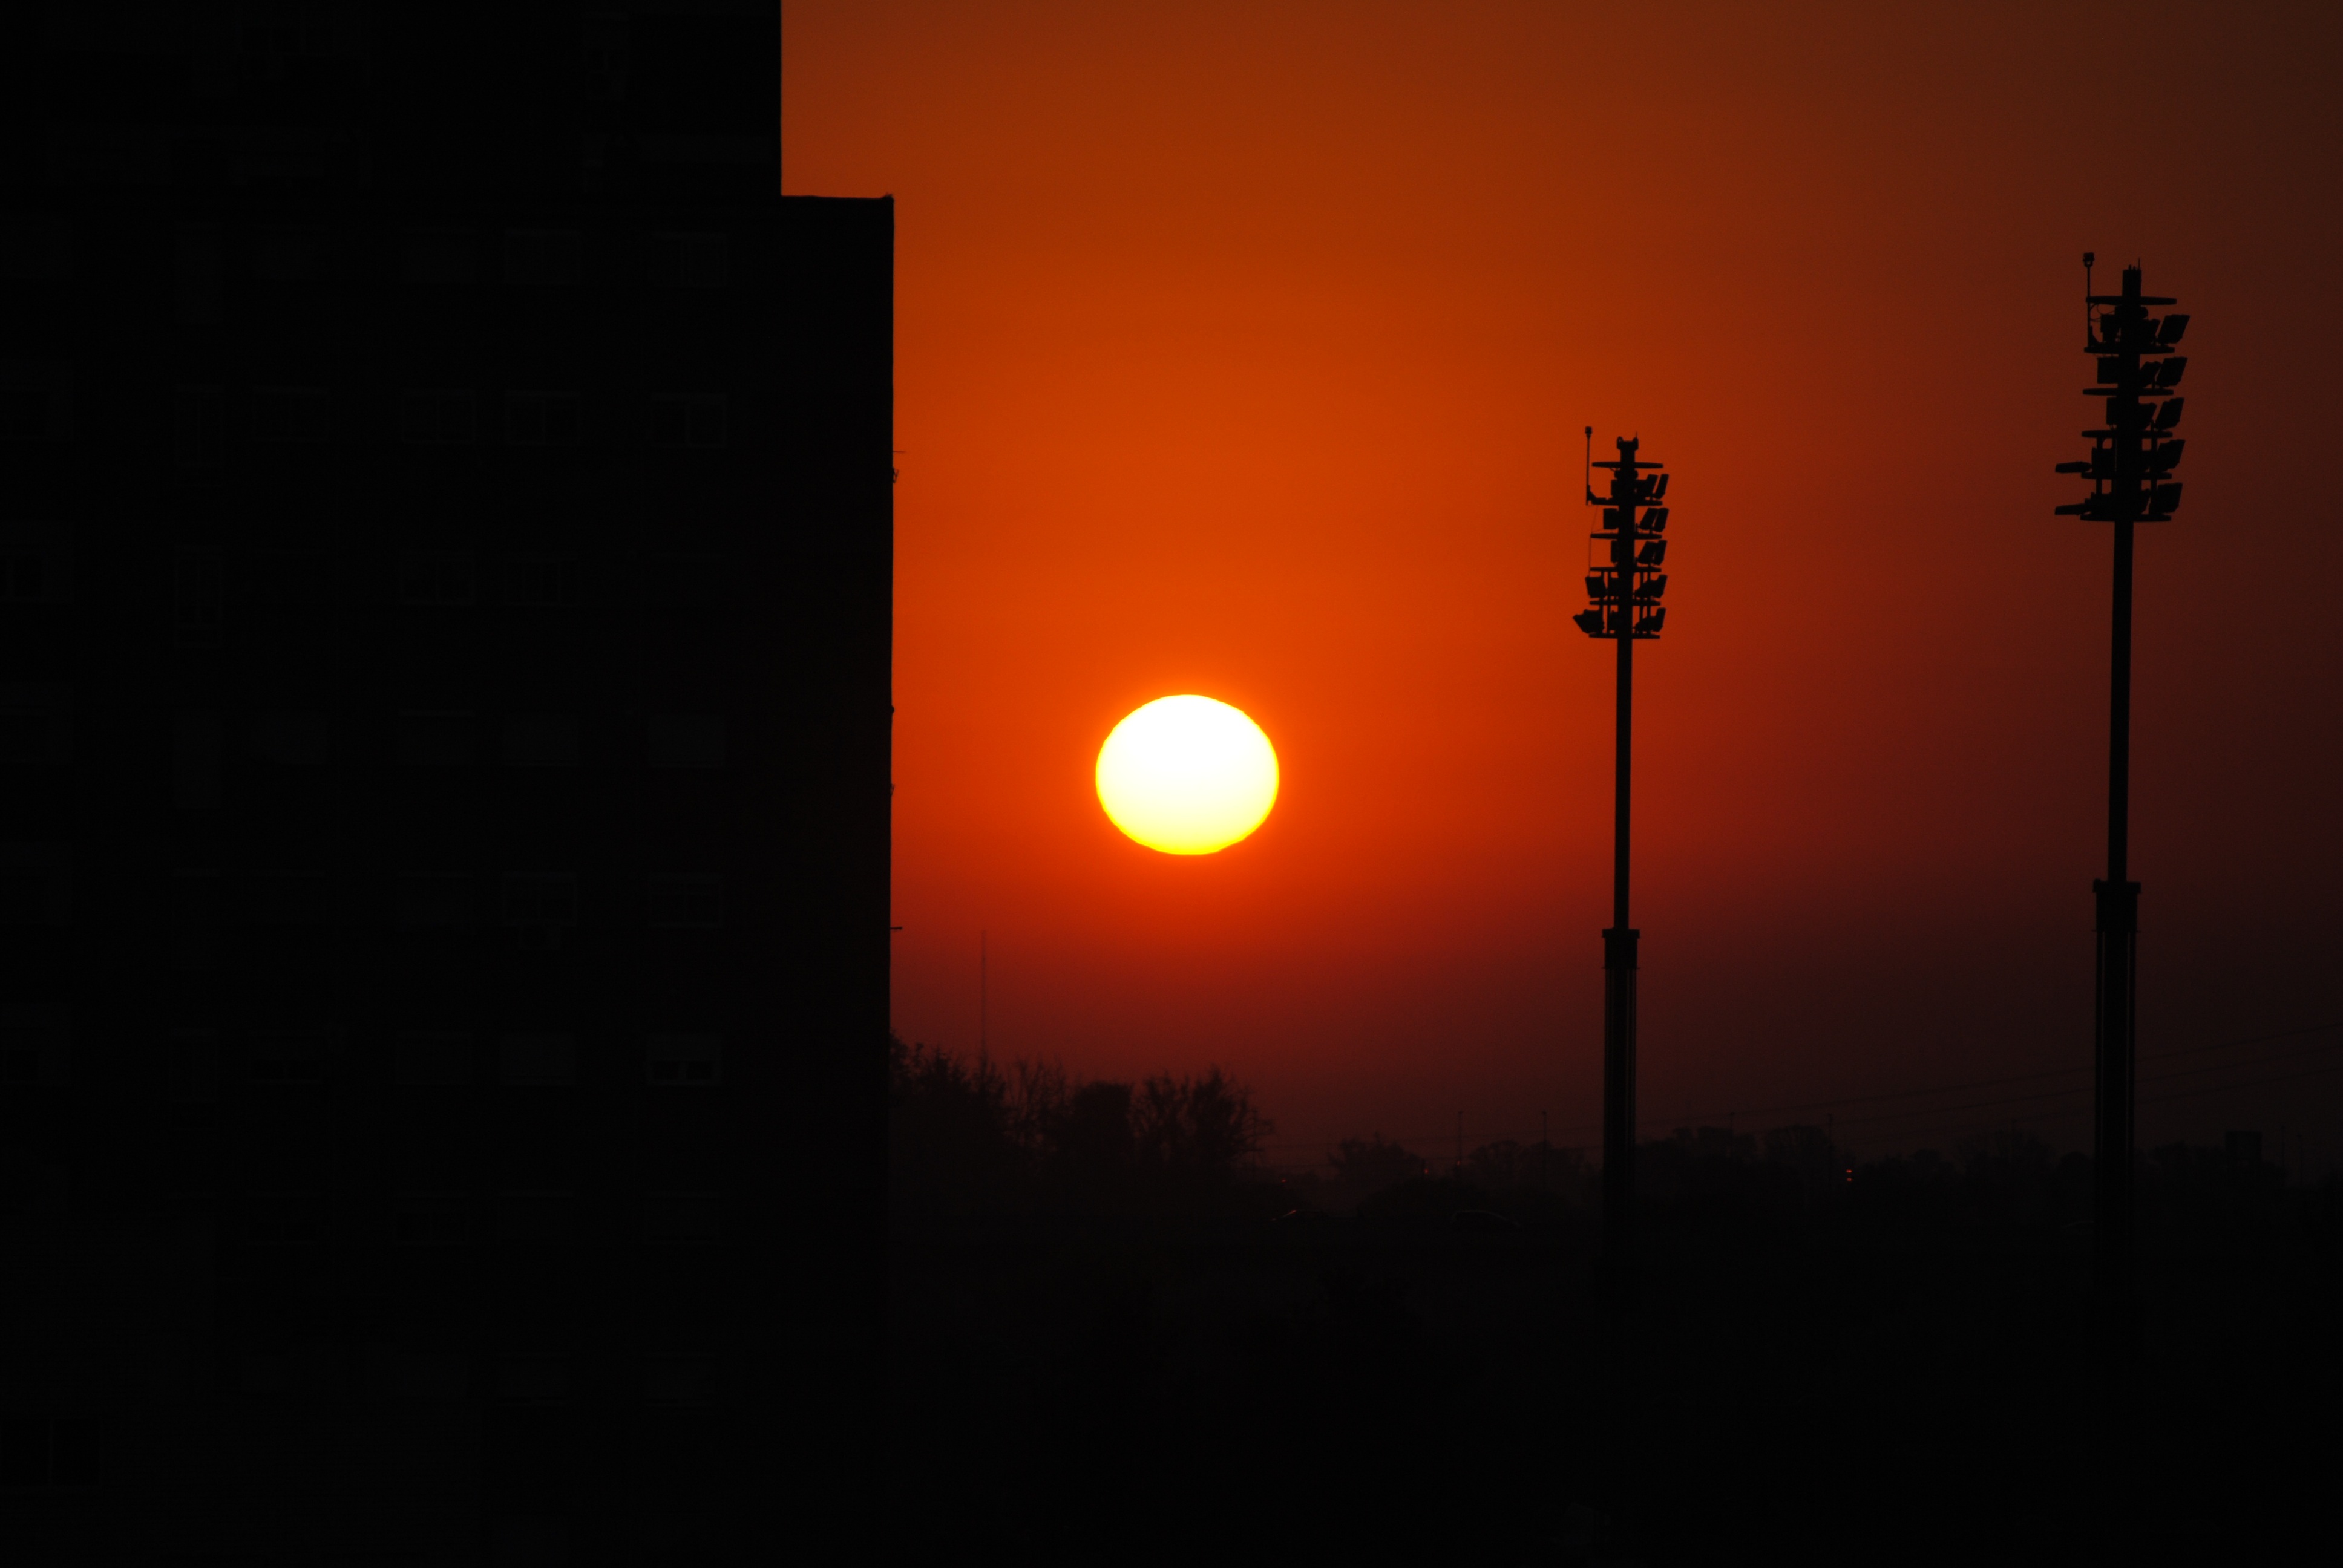
light, sky, sun, sunrise, sunset, night, sunlight, morning, dawn, city, atmosphere, dusk, evening, darkness, street light, lighting, afterglow, saragossa, astronomical object, atmospheric phenomenon